Honeysuckle Bower

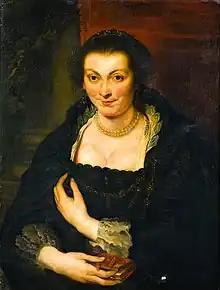
Posthumous portrait of Isabella Brant

"... Truly I have lost an excellent companion, whom one could love - indeed had to love, with good reason - as having none of the faults of her sex. She had no capricious moods, and no feminine weak: ness, but was all goodness and honesty. And because of her virtues she was loved during her lifetime, and mourned by all at her death. Such a loss seems to me worthy of deep feeling, and since the true remedy for all ills is Forgetfulness, daughter of Time, I must without doubt look to her for help. But I find it very hard to separate grief for this loss from the memory of a person whom I must love and cherish as long as I live…" Other important historical contexts contributed to the meaning of this double portrait, including the popular art theories and books at the time, mainly, the concept of "liefde baart kunst" and the use of emblem books in the construction of this painting by Rubens.